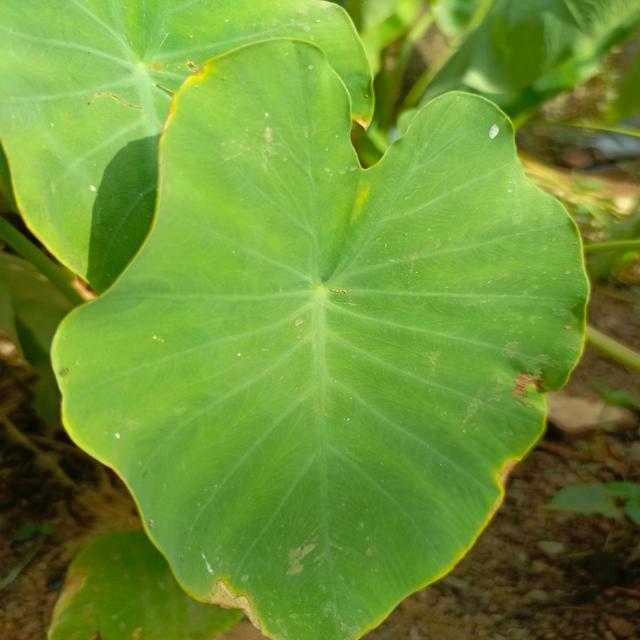
Label: Early_Blight